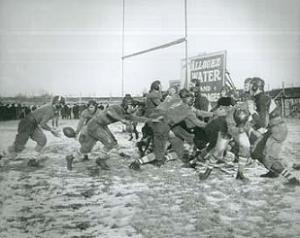
Les Packers de Green Bay sont une franchise de la National Football League basée à Green Bay, dans le Wisconsin. L'équipe date d'avant la fondation de la ligue alors que le football américain était encore joué semi-professionnellement dans nombre de petites villes. On peut retracer de telles équipes dans la région de Green Bay dès 1896 mais c'est Earl "Curly" Lambeau qui en est le fondateur en 1919.